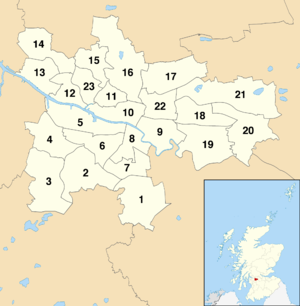
Le Conseil municipal de Glasgow, l'administration locale de la ville de Glasgow, en Écosse, est devenu l'un des premiers échelons local d'Ecosse en 1996, depuis le Gouvernement Local etc. Act de 1994. Les frontières de la ville de Glasgow diffèrent de celles du district de la ville de Glasgow de la région de Strathclyde : des parties de Cambuslang, de Halfway et de Rutherglen et Fernhill ne sont plus représentées par le conseil municipal de Glasgow mais par le nouveau conseil de South Lanarkshire.